Natalie Wood

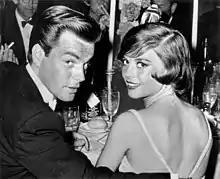
With Robert Wagner, 1960

Wood reunited on the screen with Robert Wagner in the television film of the week "The Affair" (1973), and with Laurence Olivier and Wagner in an adaptation of "Cat on a Hot Tin Roof" (1976) for the British series "Laurence Olivier Presents" broadcast as a special by NBC.